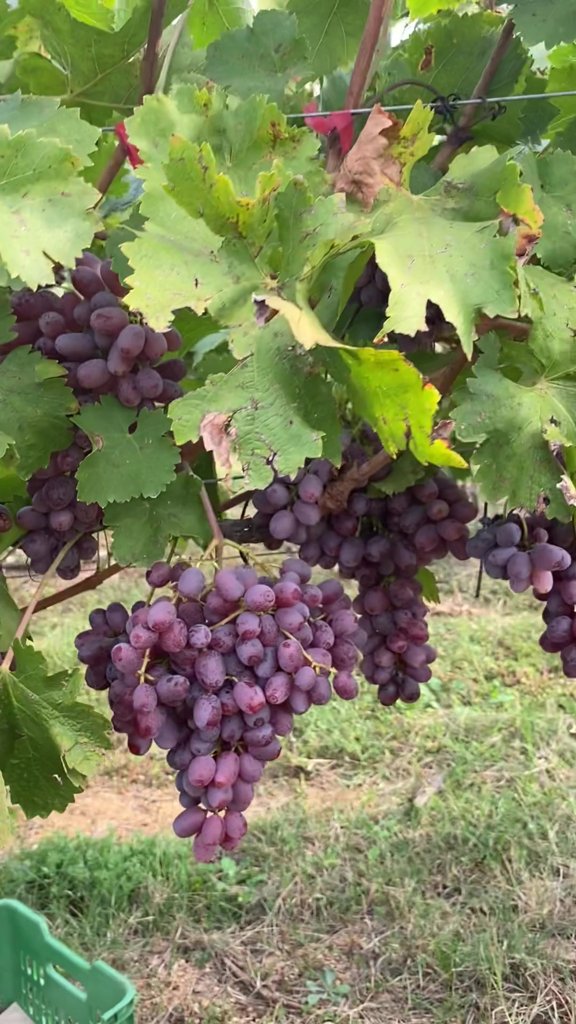
Berries visible: 220
Grape clusters: 5